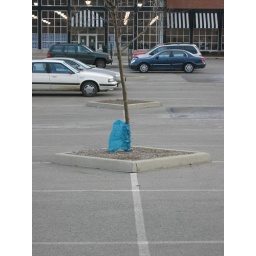
This reminding me of Cairo with the decorative plastic bags floating in the breeze and hanging from the trees